Zaragoza

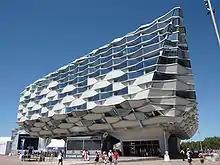
Pavilion of Aragon in the Expo 2008

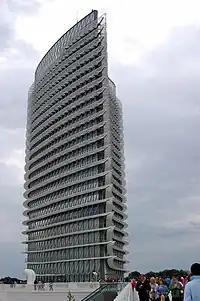
Torre del Agua at the Expo 2008 site

An Opel factory was opened in 1982 in Figueruelas, a small village nearby. The automotive industry is a main pillar of the regional economy along with Balay, which manufactures household appliances; CAF, which builds railway rolling stock for both the national and international markets; SAICA and Torraspapel in the stationery sector; and various other local companies, such as Pikolin, Lacasa, and Imaginarium SA.